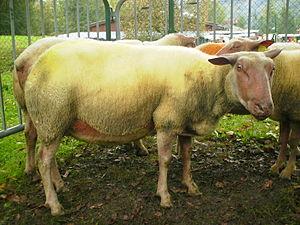
Race ovine ""Rouge de l'Ouest""
La Rouge de l'Ouest est une race ovine française originaire du Maine-Anjou. Elle y a été créée à la suite de croisements entre des brebis locales et des béliers leicester et wensleydal venus d'Angleterre, en même temps que la bleu du Maine dont elle se distingue principalement par la coloration rouge-rosée de sa tête.
On dénombre une soixantaine de races ovines en France dont certaines sont aujourd'hui des races dites de conservatoire et beaucoup classées par le Bureau des ressources génétiques dans la liste des races en danger.
L'agneau du Poitou-Charentes est une appellation agricole, protégée par le signe officiel européen d'origine IGP, désignant une carcasse bouchère d'agneau impérativement né, élevé et abattu dans le nord de la région Nouvelle-Aquitaine et étendue aux cantons limitrophes.